Hilda Erickson House

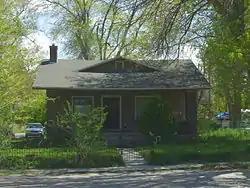
2010 photo

The Hilda Erickson House, located at 247 W. Main St. in Grantsville, Utah, is a historic house that was built in 1915 for Hilda Erickson, an exceptionally long-lived woman among original pioneers in Utah. The house was built by her son Perry Erickson, and it has also been known as the Perry & Mary Erickson House and as the John & Hilda Erickson House.